Terlan

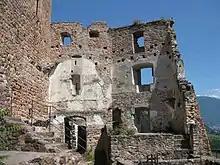
Neuhaus Castle ruins

The settlement of "Torilan" was first mentioned in a 923 deed of the Salzburg archbishops. About 1200, the Counts of Tyrol had Neuhaus Castle erected high above the Adige valley. The fortress was later held by the Gorizia-Tyrol dynasty and in the 19th century received the name Maultasch Castle, after Countess Margaret whose residencies are however not substantiated. Under the reign of the Habsburg archdukes Frederick IV and Sigismund of Austria, it was the centre of an important lead (galena) and silver mining area, including several furnaces and loading stations on the Adige river.